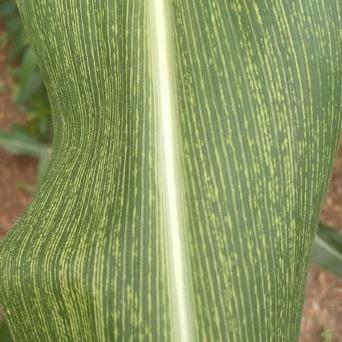
Crop: Maize
Condition: stripe-d